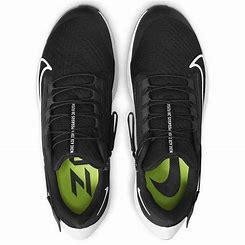
Brand: Nike
Model: Air Zoom Pegasus 38 Flyease